Doujin

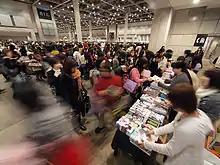
Manga for sale at Comic City, a regular "doujin" event held at venues around Japan

In Japan, a is a group of people who share an interest, activity, or hobby. The word is sometimes translated into English as "clique", "fandom", "coterie", "society", or "circle" (as in "sewing circle"). Self-published creative works produced by these groups are also called "doujin", including manga, magazines, novels, music ("doujin" music), anime, merch, and video games ("doujin" soft). Print "doujin" works are collectively called "doujinshi".